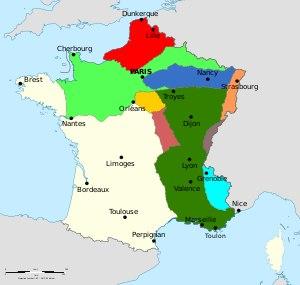
L’occupation est une situation dans laquelle se trouve un État, au cours ou à l'issue d'un conflit, envahi et placé sous domination militaire étrangère sans pour autant être annexé.